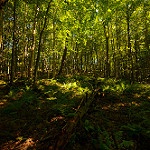
Label: forest